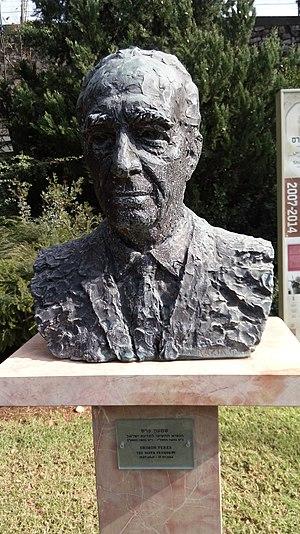
Shimon Peres, né Szymon Perski le 2 août 1923 à Wiszniew et mort le 28 septembre 2016 à Ramat Gan, est un homme d'État israélien.